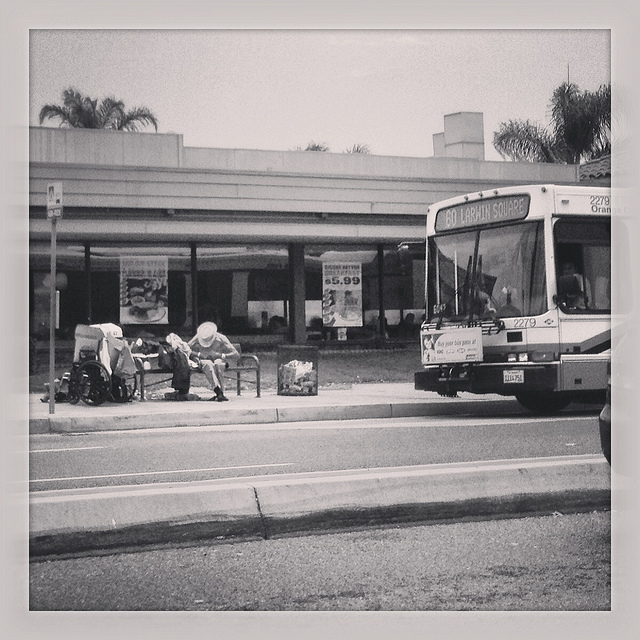
A city bus is pulling up to a stop to pick up some people.

A person is waiting at a bus stop with their things.

The bus is about ready to stop at the bus stop.

A person is sitting at a bus stop as a city bus approaches.

City bus pulling up to a passenger with a lot of luggage.